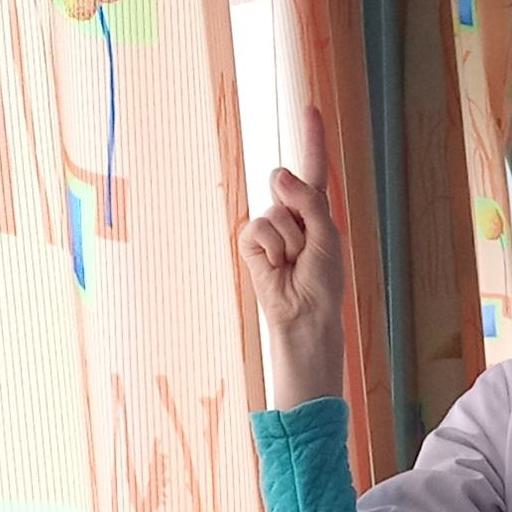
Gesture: one